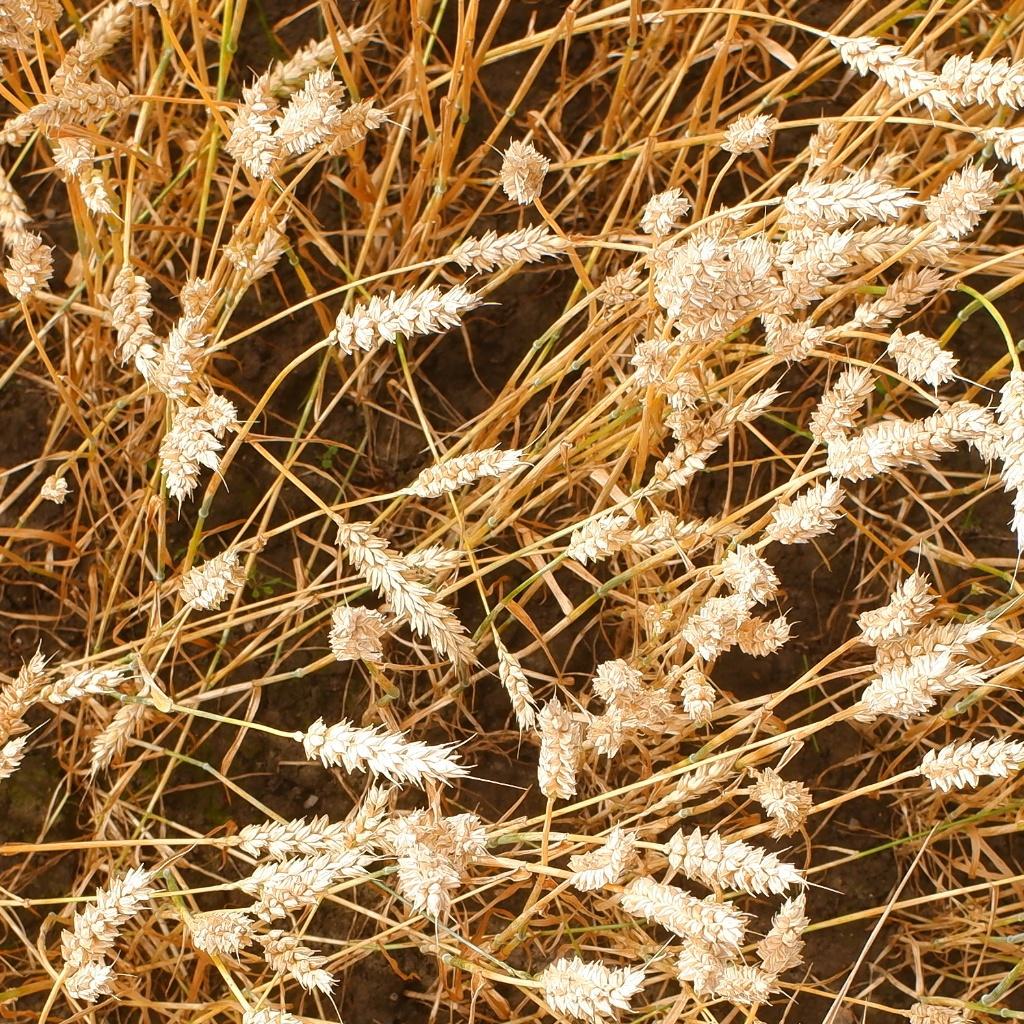
Country: Norway
Location: NMBU
Wheat development stage: Filling